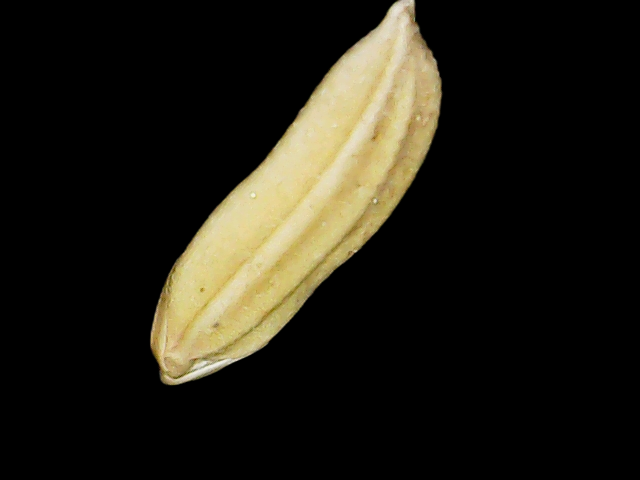
Rice variety: Binadhan24